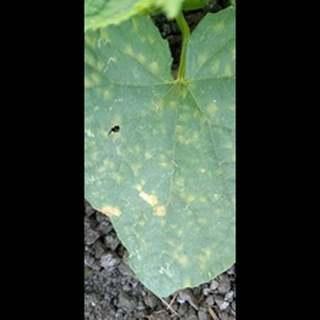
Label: diseased_cucumber